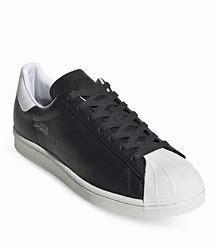
Brand: Adidas
Model: Superstar Pure